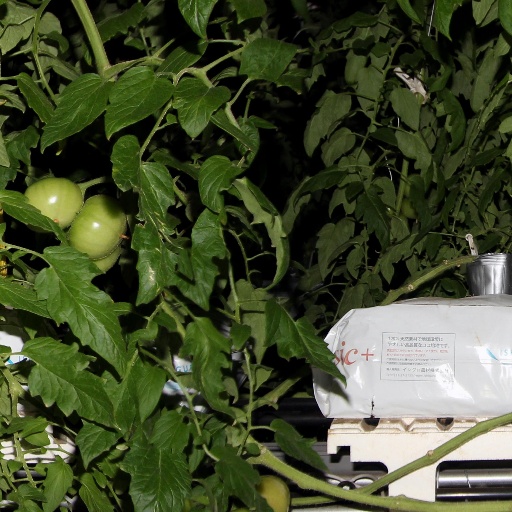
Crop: tomato